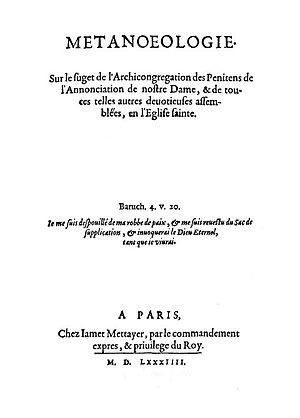
Jamet Mettayer [ou Jean ou Jean Jamet], latinisé en « Jametius Messorius » ou « Metayerius », italianisé en « Giametto Metaieri », est un imprimeur-libraire français actif de 1573 à sa mort en 1605. Il a travaillé à Paris de 1573 à 1588, à Blois en 1589, à Tours de 1589 à 1594 puis à Paris de nouveau entre 1594 et 1605. Il a été imprimeur du roi pour les mathématiques à partir de 1580 puis imprimeur ordinaire du roi à partir de 1583.